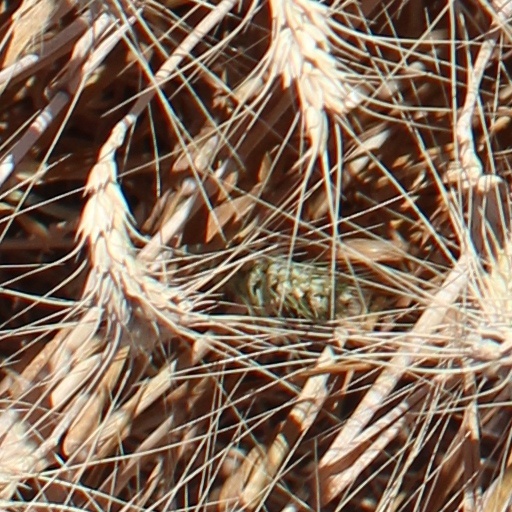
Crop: wheat